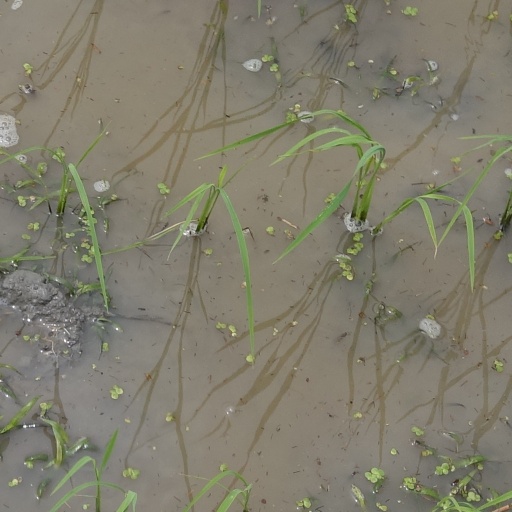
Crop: rice